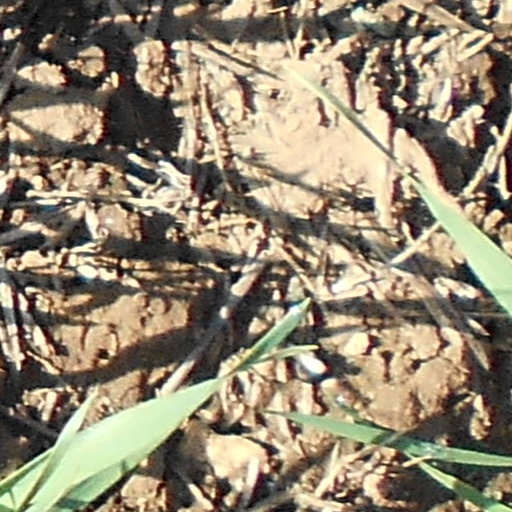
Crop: wheat